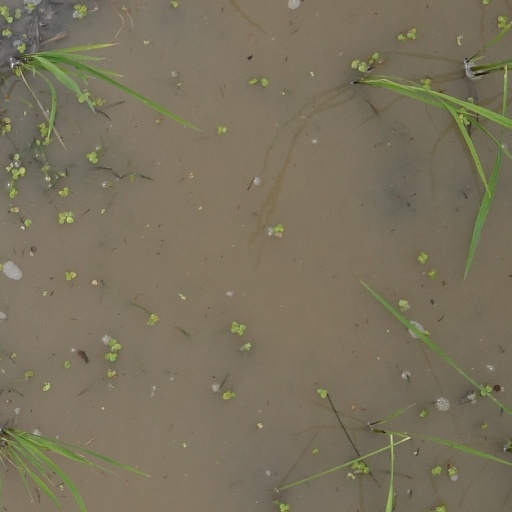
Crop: rice